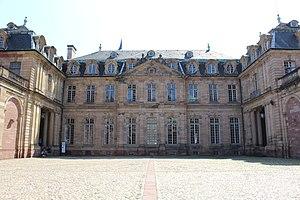
Palais Rohan, Strasbourg.